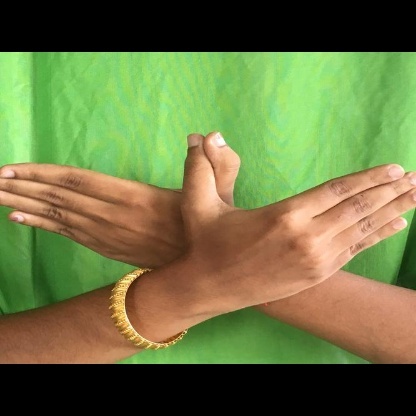
Mudra: Garuda